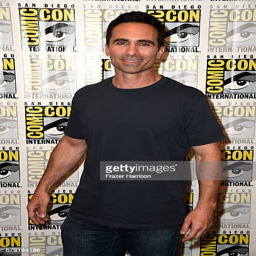
actor attends the press line